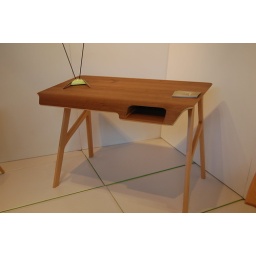
desk and task lamp by elucidesign